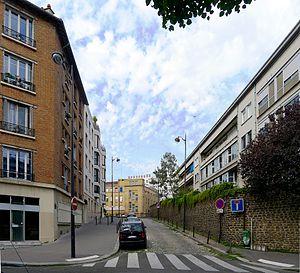
Rue de Rambervillers - Paris XII
La rue de Rambervillers est une voie située dans le quartier du Bel-Air du 12ᵉ arrondissement de Paris.